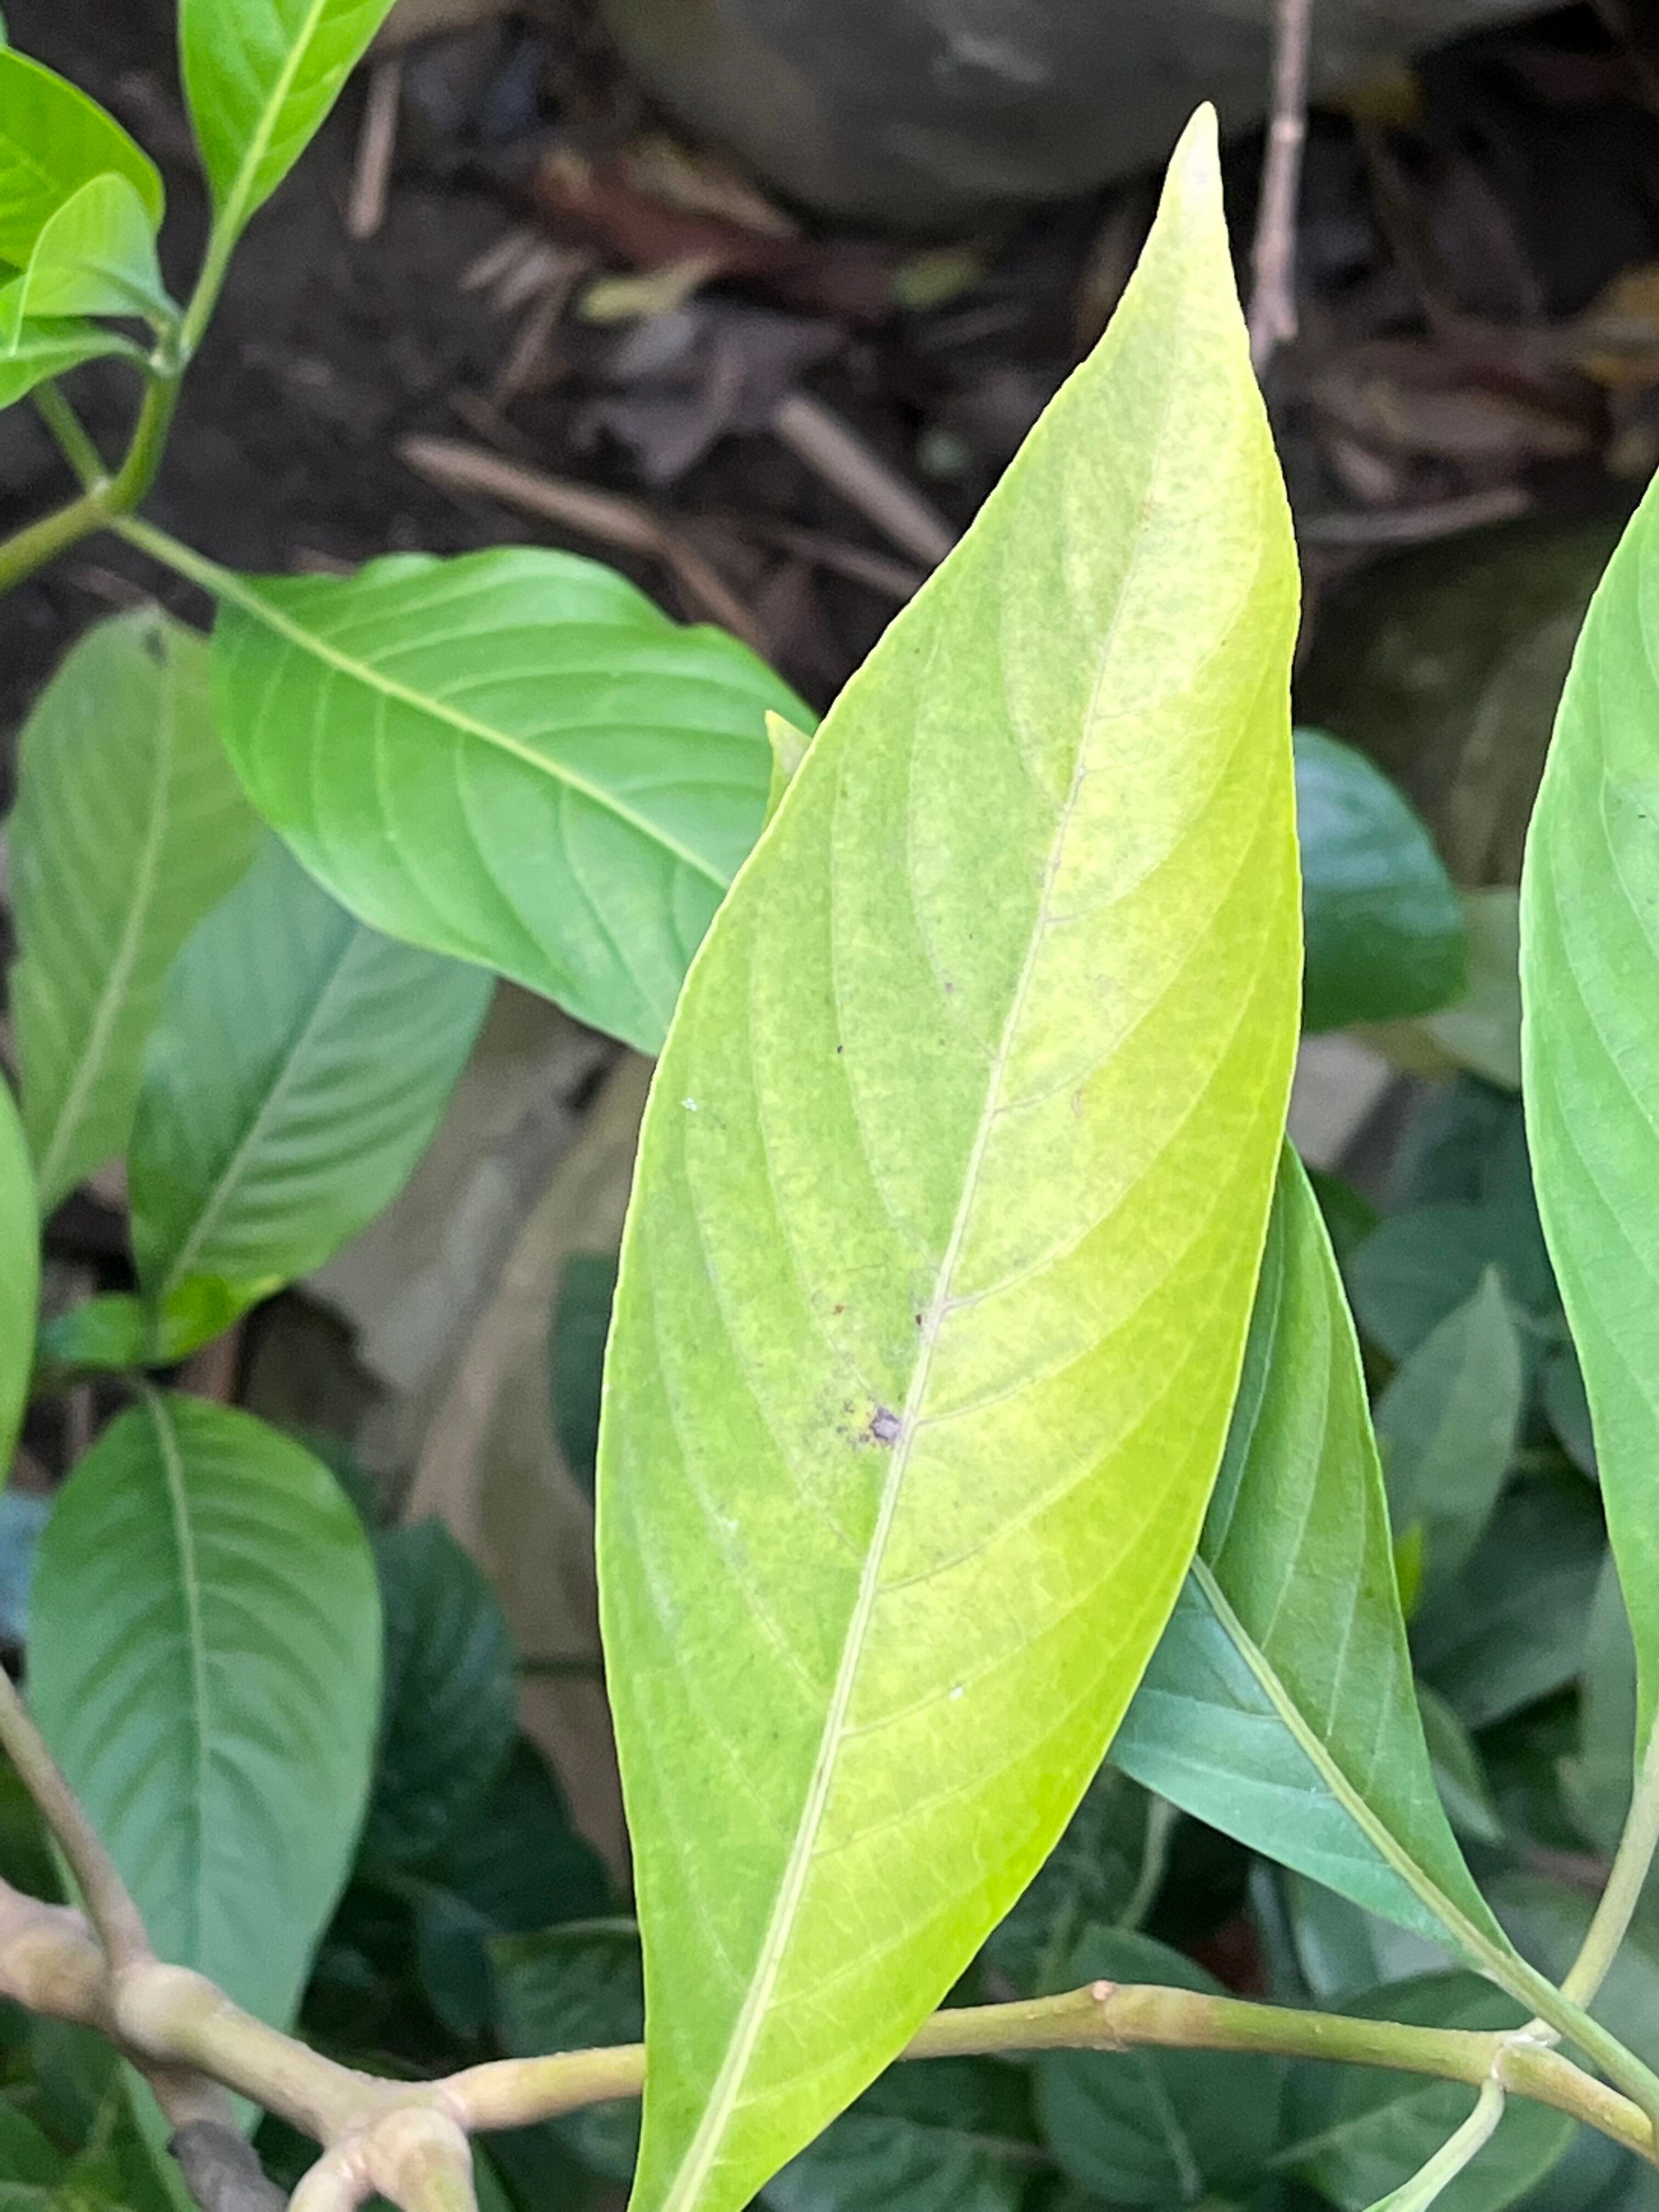
Plant species: justicia-adhatoda